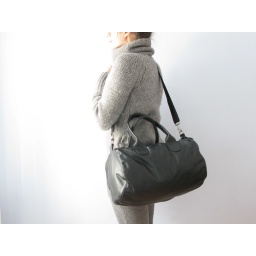
duffle bag in black horsehide leather. (sweater is from humanoid)